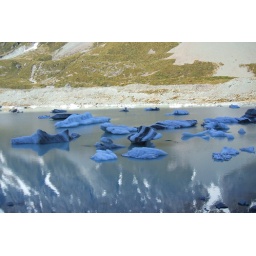
Ice in mountain lake